Pierre Delorme

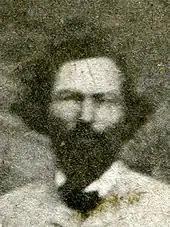
Pierre Delorme

Pierre Delorme (de L'Orme) (ca October 1, 1832 – November 10, 1912) was a Métis fur trader, businessman, farmer and political figure. He represented Provencher in the House of Commons of Canada during the 1st Canadian Parliament as a Conservative member from 1871 to 1872. He also represented St. Norbert South in the Legislative Assembly of Manitoba from 1870 to 1874 and St. Norbert from 1878 to 1879.